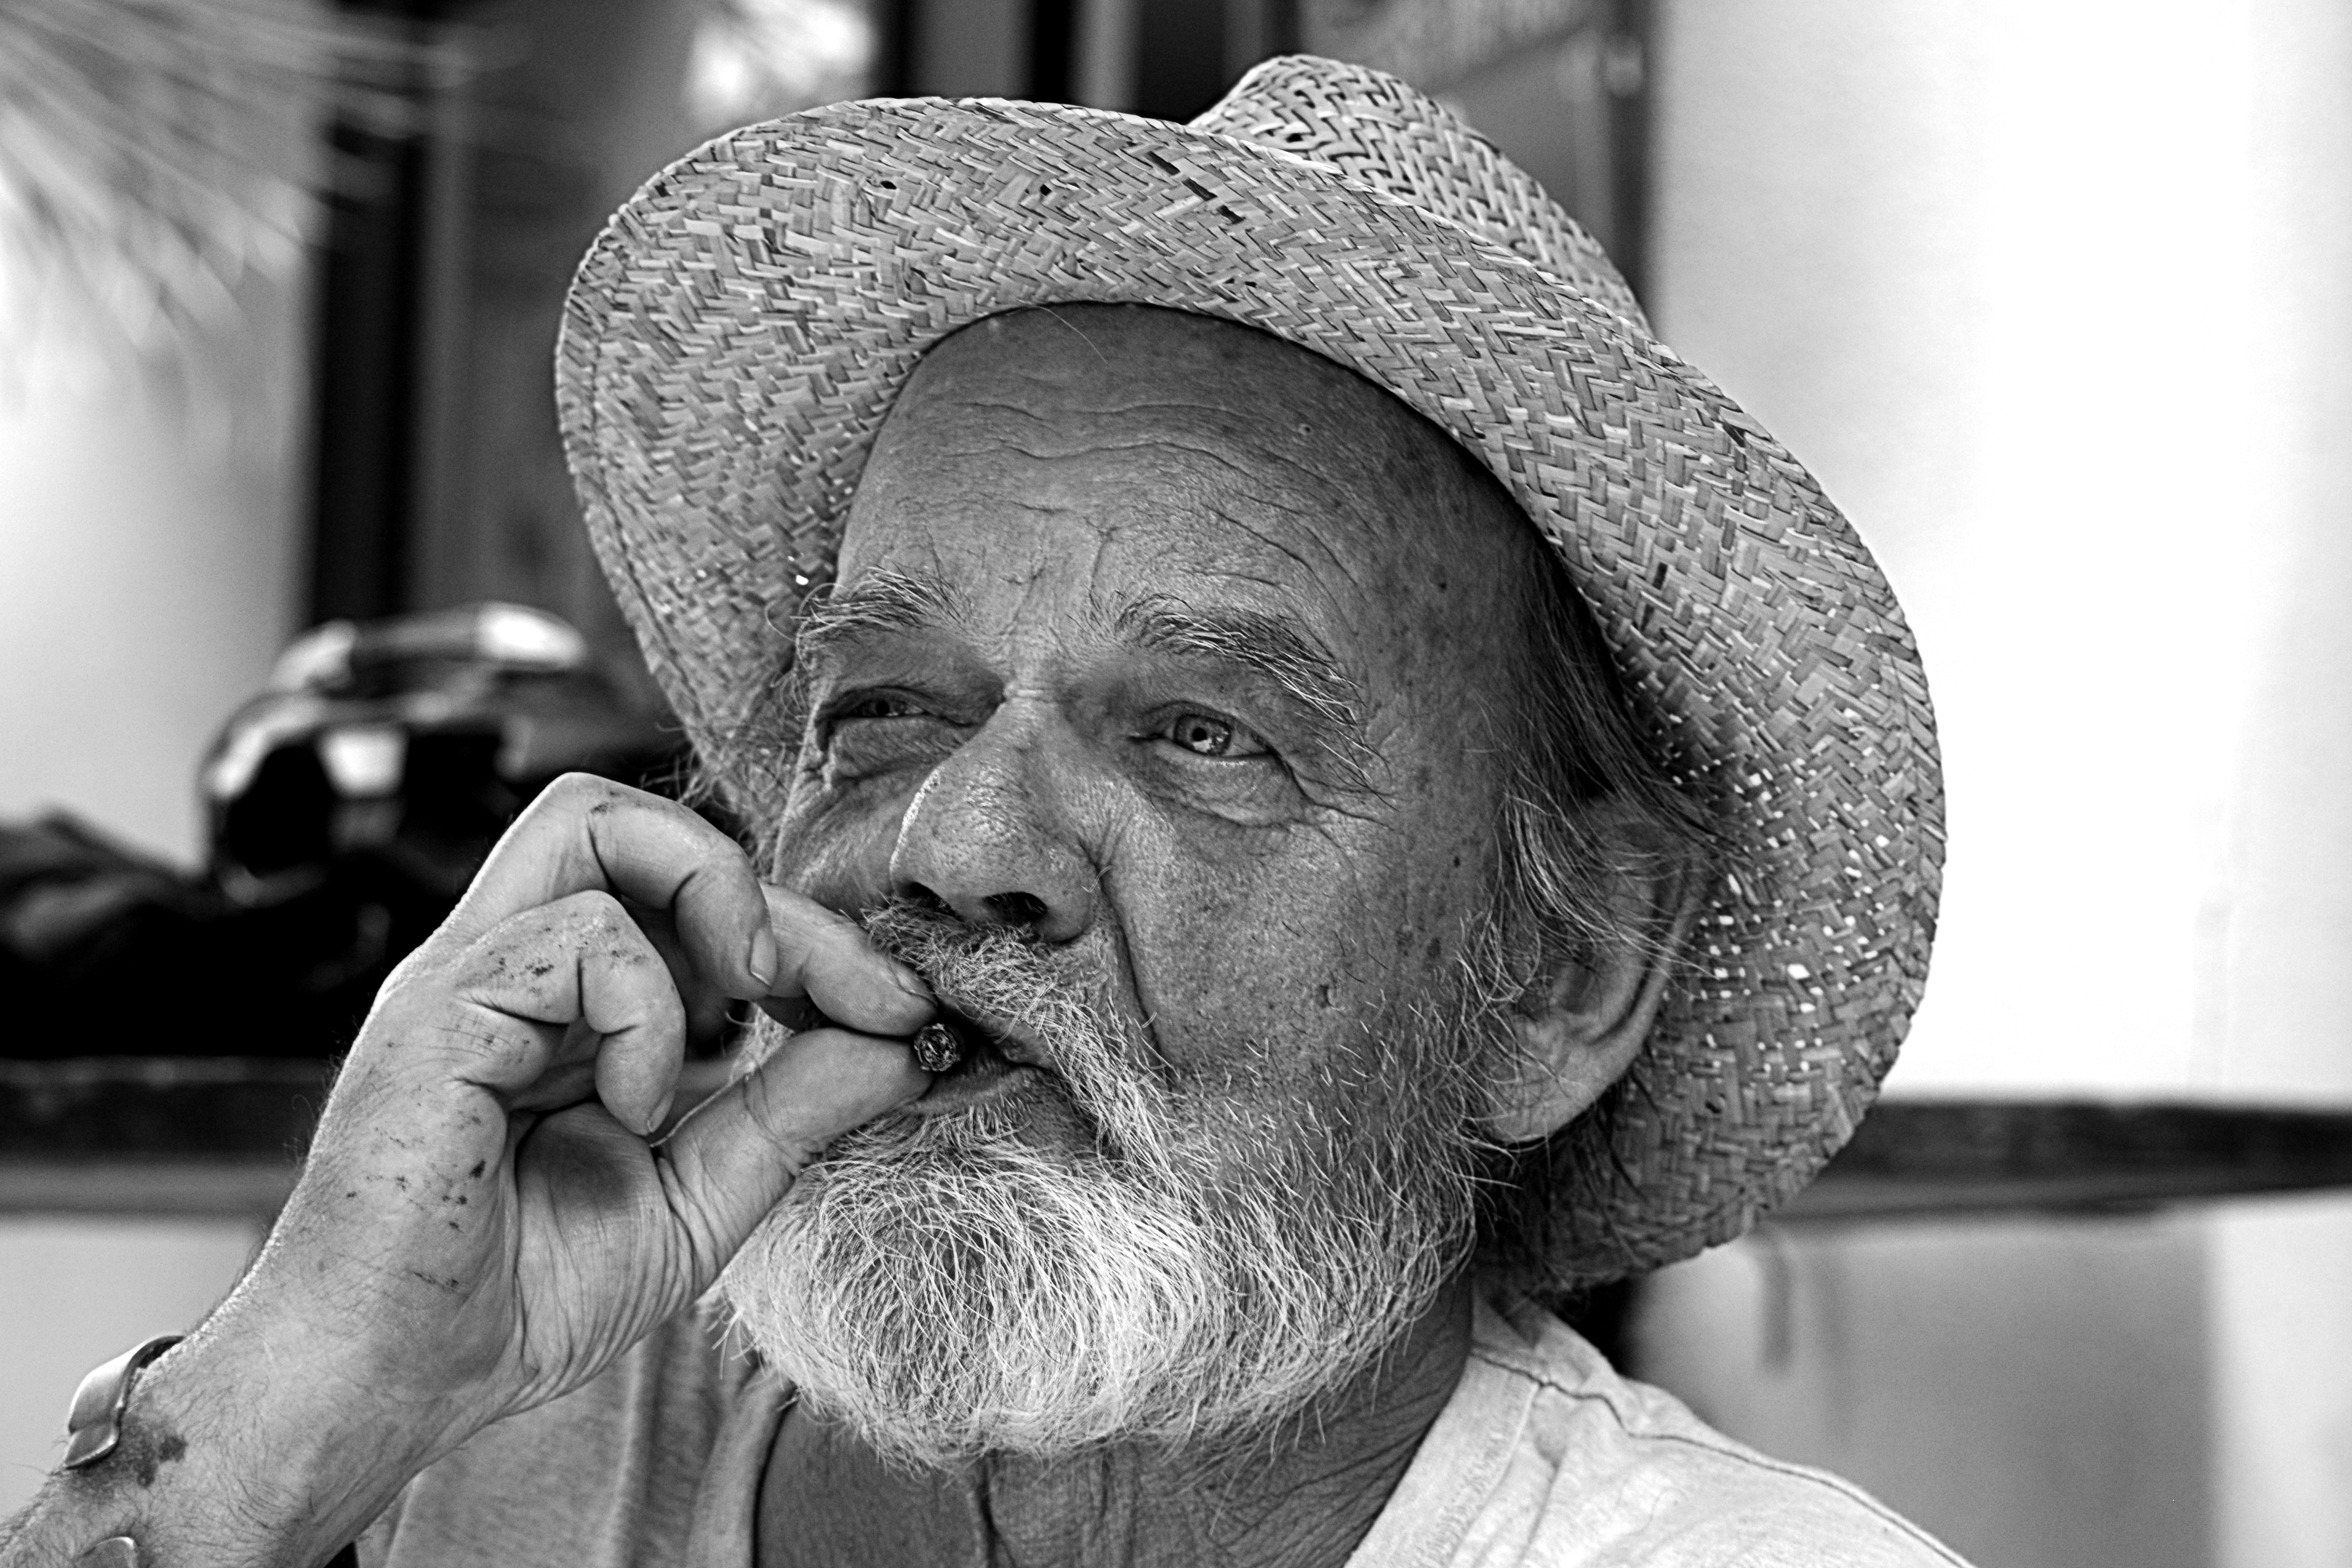
man, person, black and white, people, photography, monument, male, statue, portrait, hat, monochrome, beard, old man, sculpture, art, head, photograph, cigar, monochrome photography